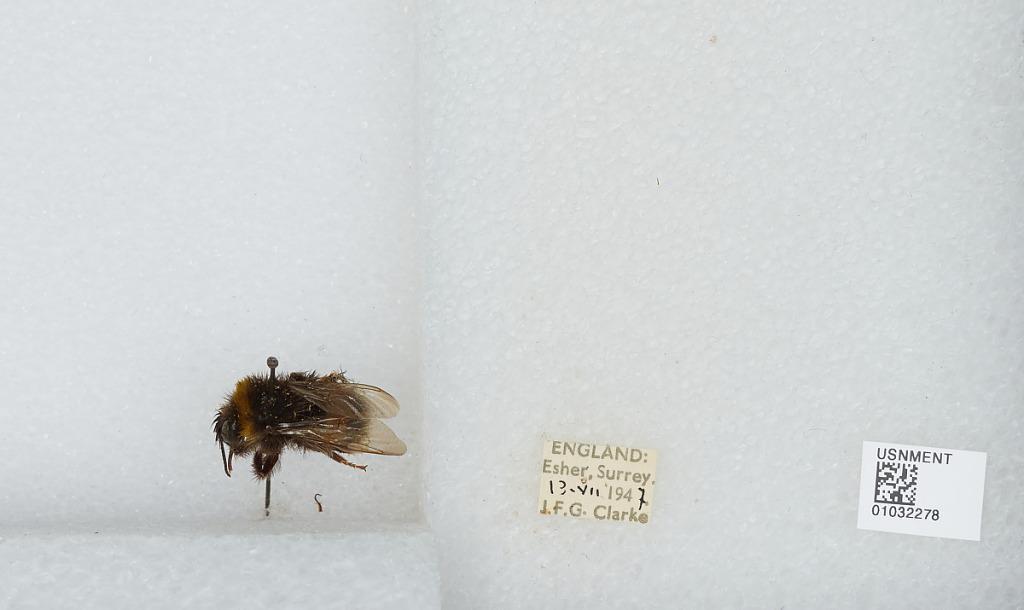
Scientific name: Bombus (Bombus) terrestris audax Harris
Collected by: J. Clarke & C. Clarke
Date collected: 1947-7-13
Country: United Kingdom
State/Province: England
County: Surrey
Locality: Esher
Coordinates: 51.3692, -0.365